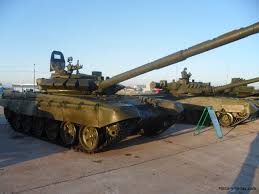
Label: T-72